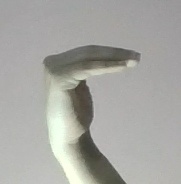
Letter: haa